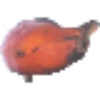
Label: Banana Red 1